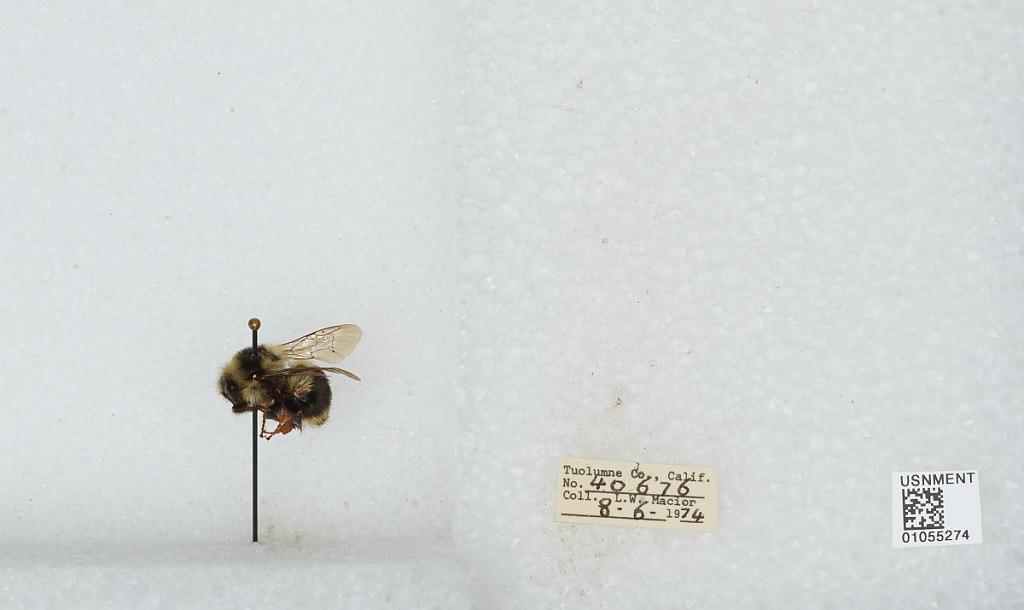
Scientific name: Bombus bifarius nearcticus
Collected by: L. Macior
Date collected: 1974-8-6
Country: United States
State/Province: California
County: Tuolumne
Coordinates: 38.02, -119.93